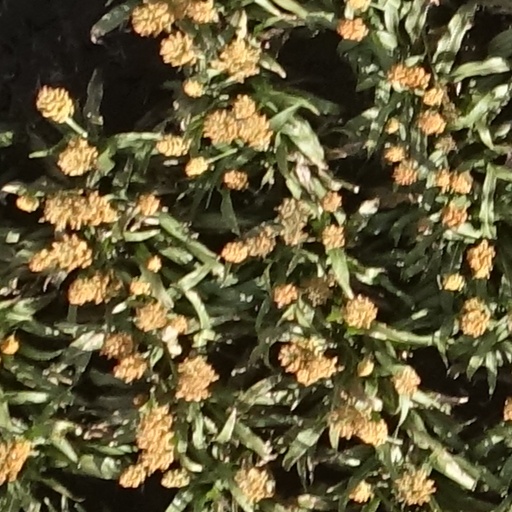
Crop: sorghum